Fairfield, New South Wales

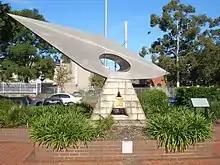
The International Monument, built as a symbol of Fairfield's migrant population

The "School of Arts Building", established in the late 19th century, is a social and historical significance and is an example of Victorian and Federation period styles which are uncommon